Death panel

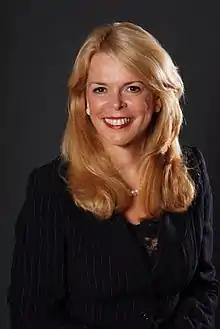
Betsy McCaughey

On July 16, 2009, former lieutenant governor of New York, Betsy McCaughey, a longtime opponent of federal healthcare legislation said Section 1233 of HR 3200 was "a vicious assault on elderly people" because it would "absolutely require" Medicare patients to have counseling sessions every five years that would "tell them how to end their life sooner". Conservative talk radio hosts including Rush Limbaugh, Sean Hannity and Laura Ingraham repeated McCaughey's claim. The AARP, a non-profit lobby group for retired persons, responded that the sessions were in no way designed to encourage euthanasia, but would instead help seniors make better decisions and would help ensure that their wishes were followed. PolitiFact said the proposal provided Medicare coverage for optional counseling sessions for patients who wanted to learn more about end-of-life-planning.